Caspar Phillipson

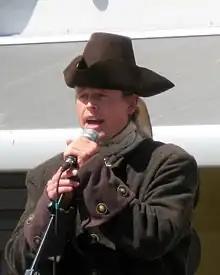
Caspar Phillipson performs in Frederikshavn in 2009

Caspar Phillipson (born 13 January 1971) is a Danish actor and singer who perform on screen, stage, and as a voice actor, predominantly in Scandinavian productions. Phillipson is best known in the English-speaking world for his portrayal of John F. Kennedy in the 2016 film "Jackie". Although Phillipson appears in "Jackie" for only ten minutes, his resemblance to Kennedy has been considered unusually striking. Phillipson has subsequently portrayed Kennedy in other projects, including the TV series "Project Blue Book" and the films "Blonde" (2022), "Hammarskjöld" (2023), and "Maria" (2024).